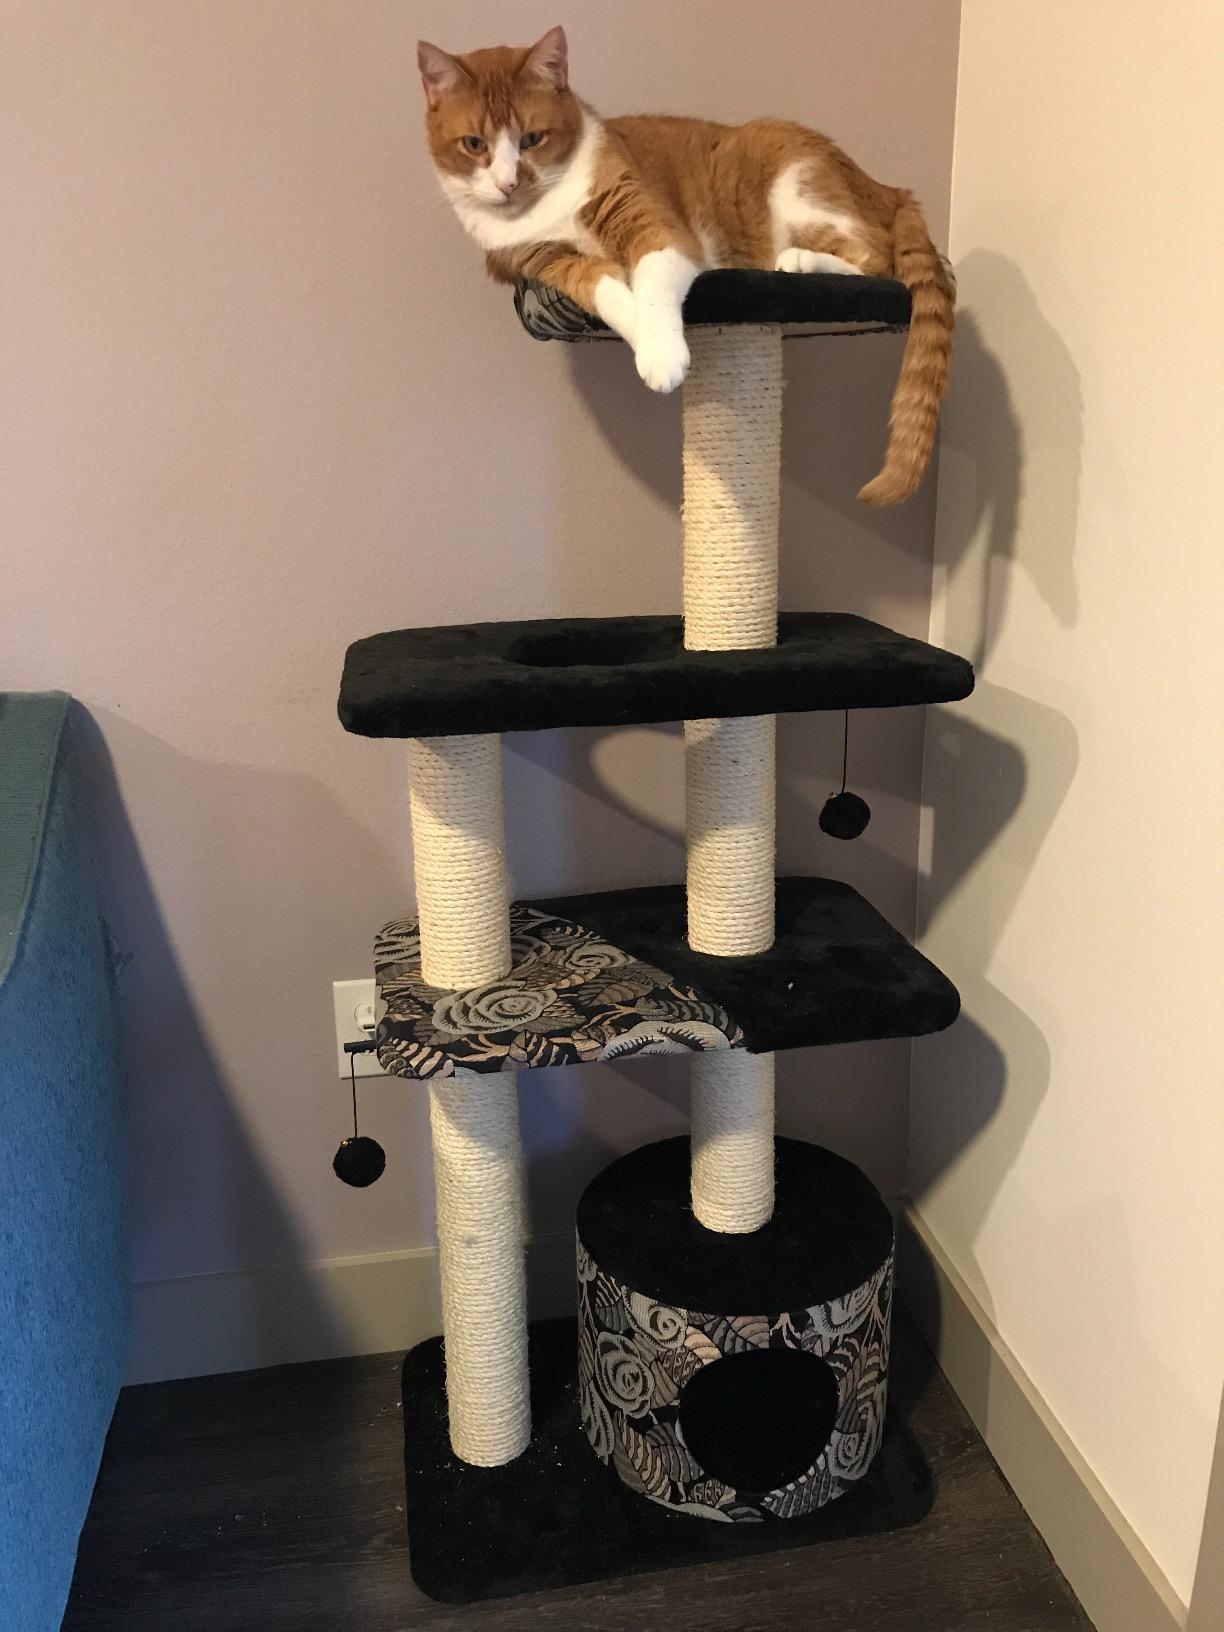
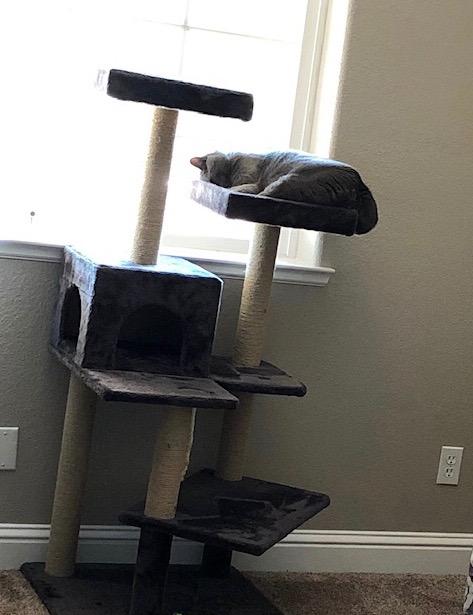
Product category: items_cat tree
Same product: no